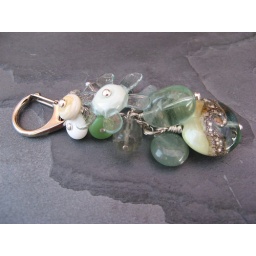
Focal bead &amp;amp; glass flower by Julie with lots of gems.....now hanging on someones bag,,enjoy